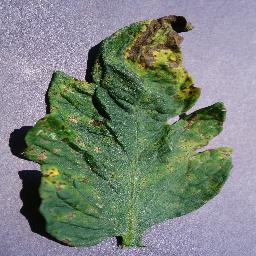
Label: Tomato___Septoria_leaf_spot